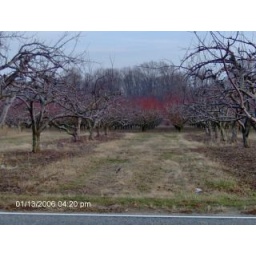
Apple trees in flower